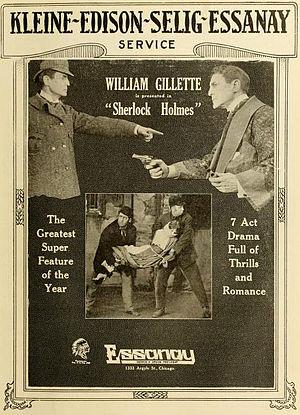
Sherlock Holmes est un film américain muet d'Arthur Berthelet, sorti en 1916. Il s'agit d'une adaptation de la pièce de théâtre éponyme écrite en 1899 par William Gillette. Dans ce film, William Gillette joue lui-même le rôle-titre de l'aventure qu'il a écrite quelques années plus tôt.